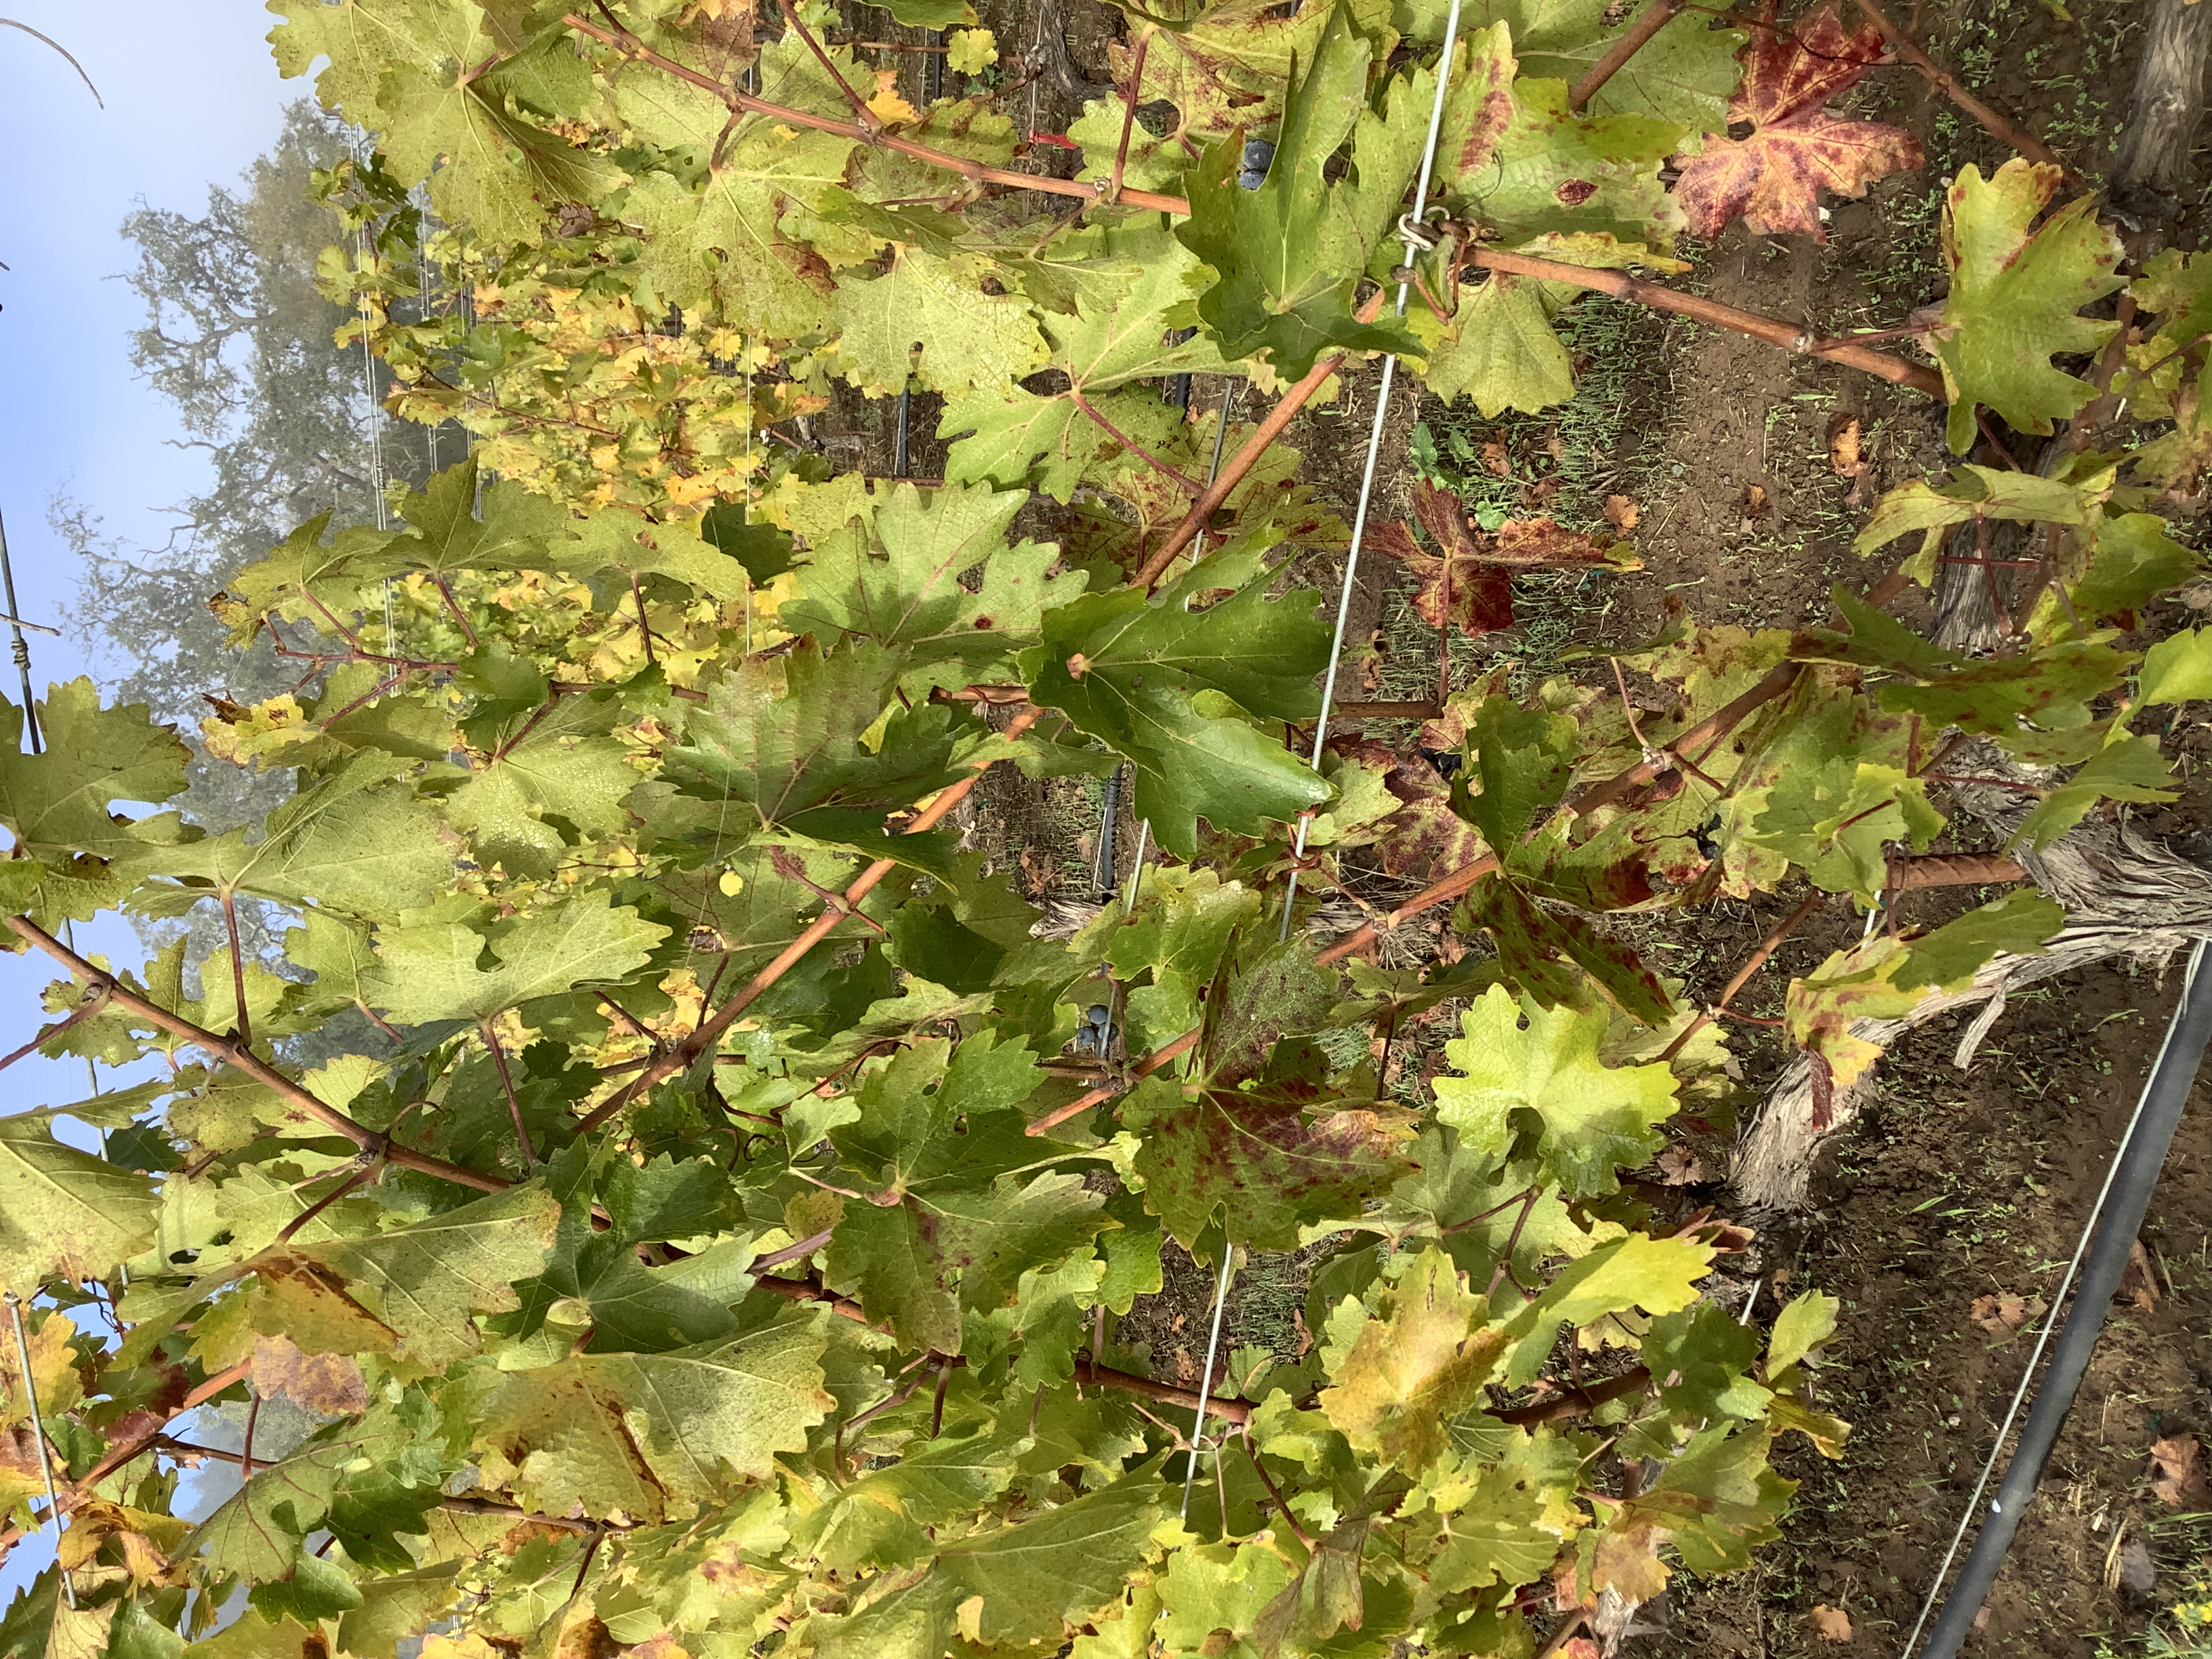
Label: Red Blotch